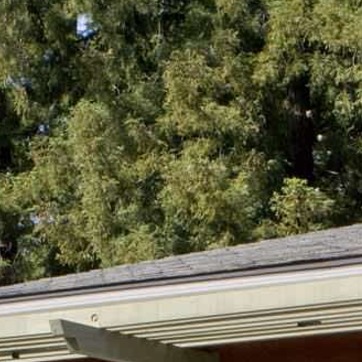
Material: foliage